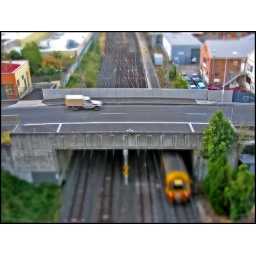
a house in plastic bisbane